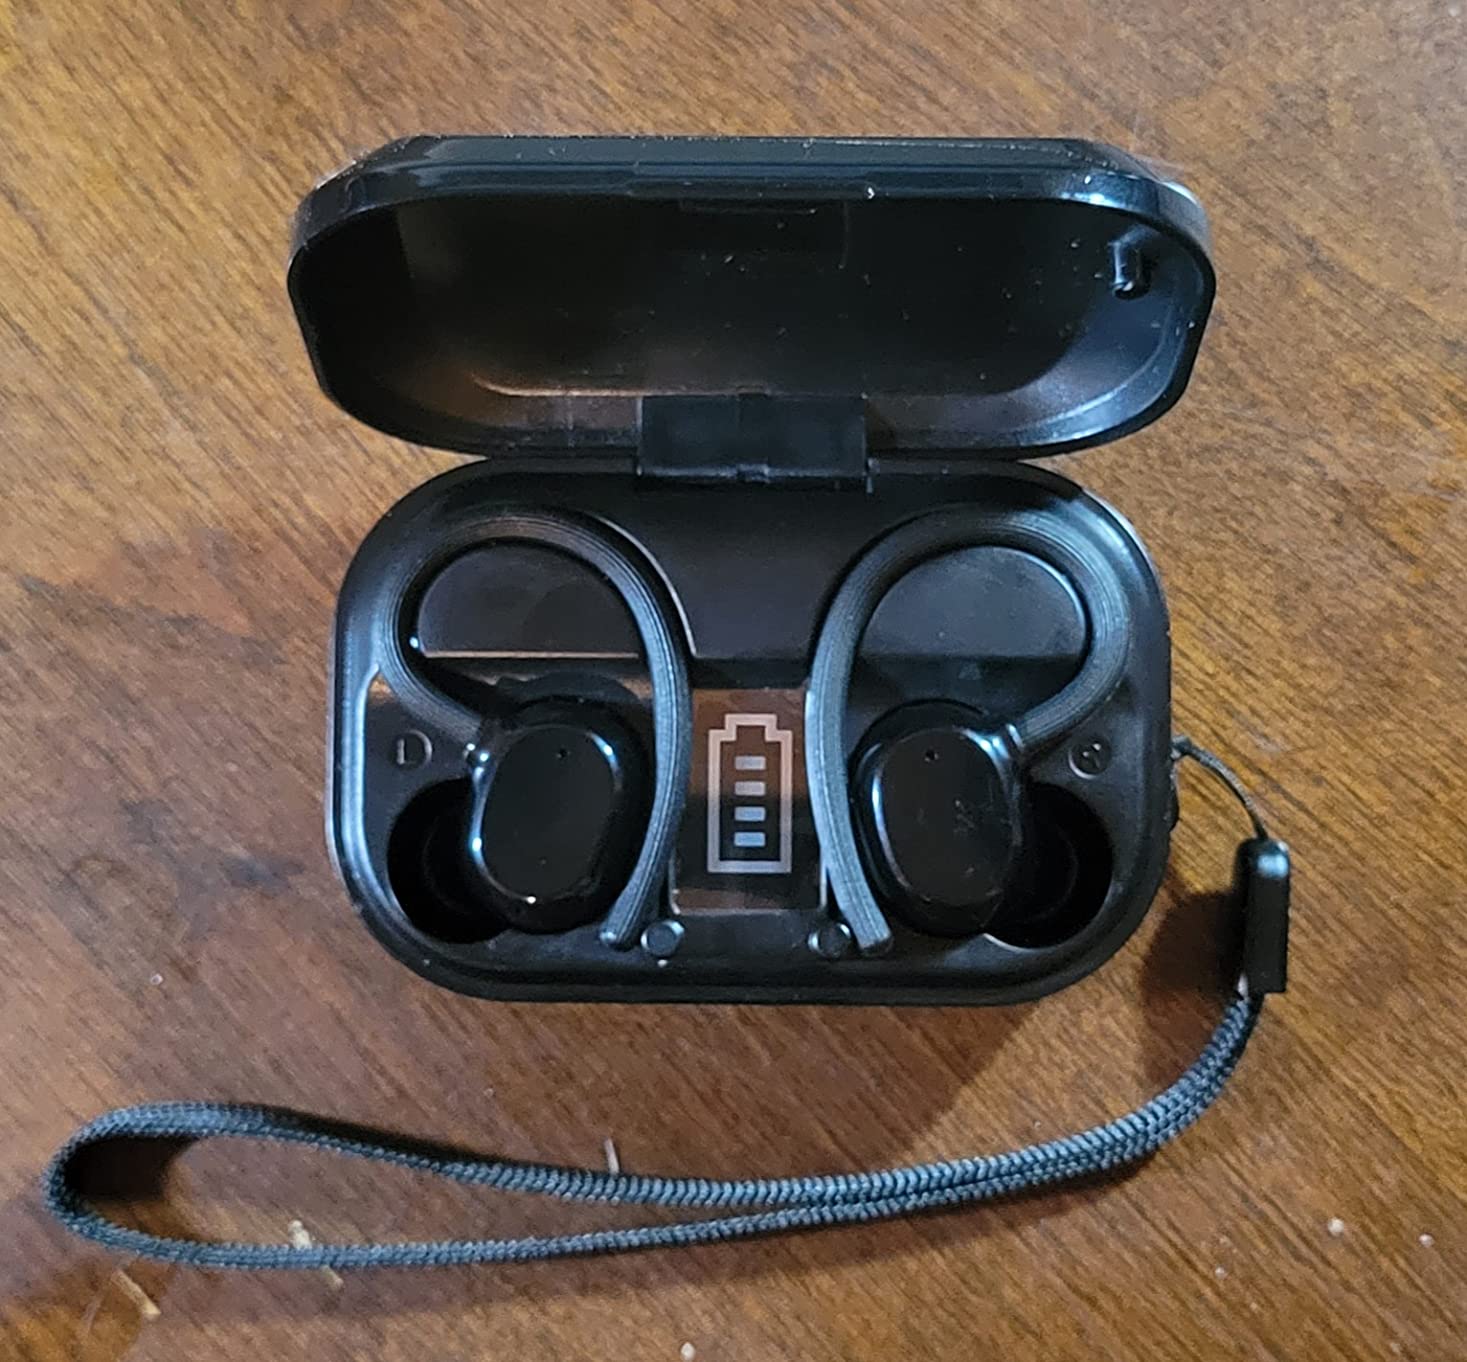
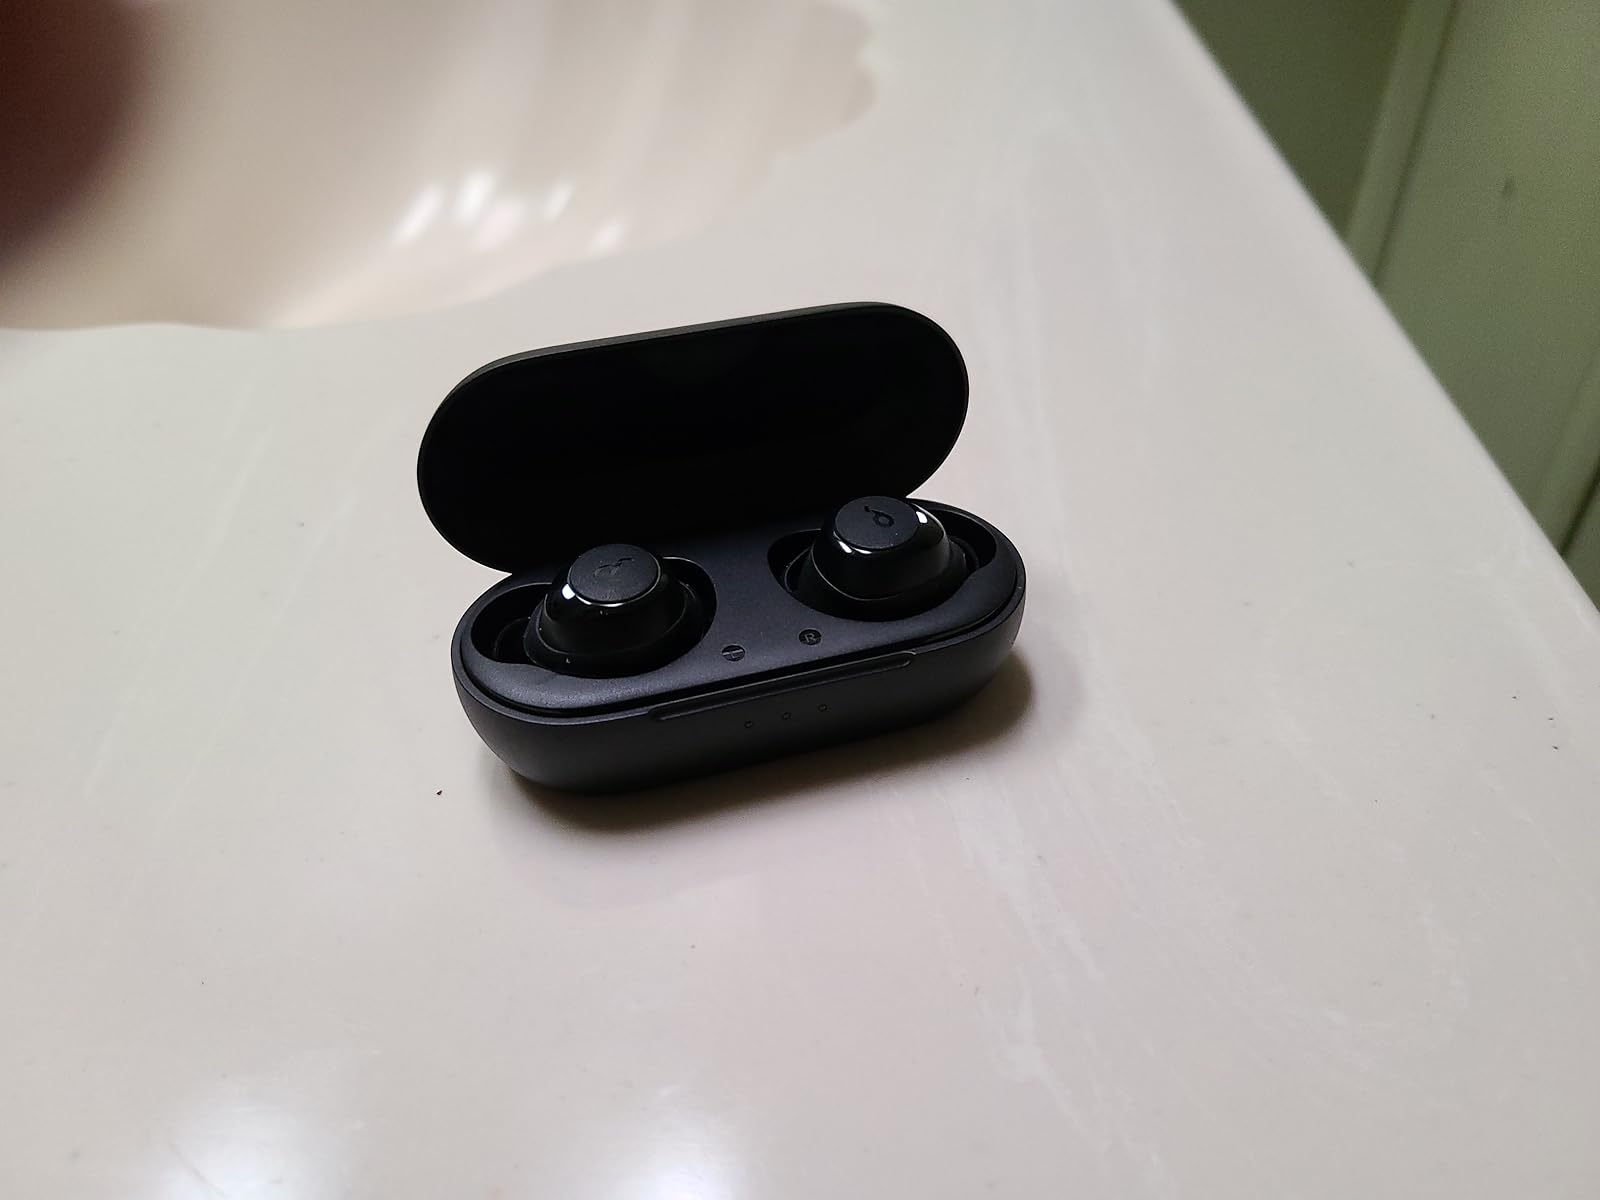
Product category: earbuds
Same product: no